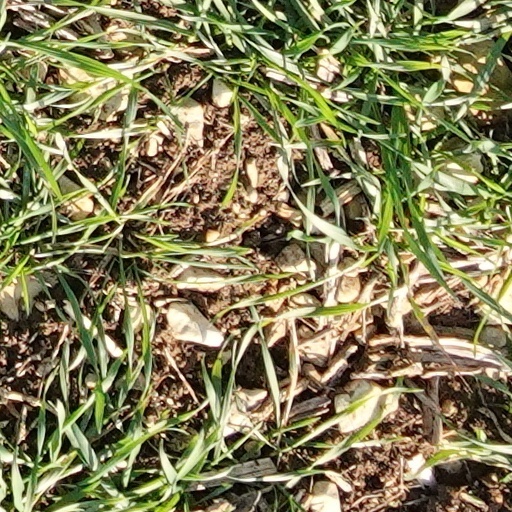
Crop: wheat